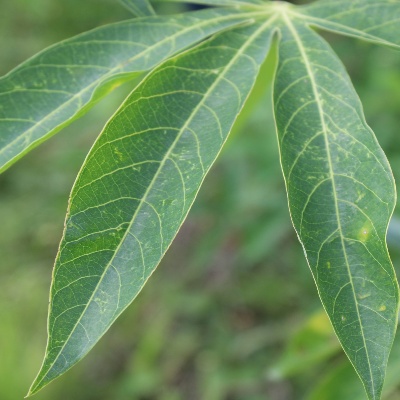
Crop: Cassava
Condition: green mite